Thomas Tree

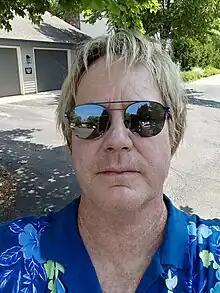
Thomas Tree, 2023

Thomas Tree Murray (born February 22, 1962) is an American songwriter, producer, singer and entrepreneur. He is best known as a founding member and lead vocalist of the alternative rock band Christy McCool. Murray is also the co-founder of Serendipity Pie, a music production and sound design team that he co-founded with longtime songwriting partner, Cory Joseph Coppage. Serendipity Pie has produced over 100 original songs to date. Tree and his wife, Jade Vaccarelli, have resided in Malibu, California, since 1994.